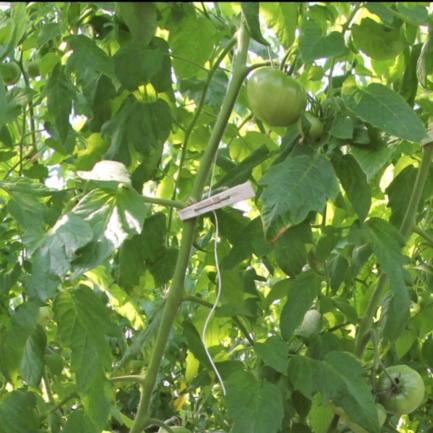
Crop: tomato